Abberton Reservoir

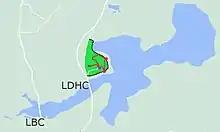
LBC Layer Breton CausewayLDHC Layer de la Haye Causeway Nature reserve Paths and bird hides Visitor Centre

Abberton Reservoir was first filled just before the start of World War II in 1939, and the Ministry of Defence was concerned that it might be used by German seaplanes as part of a possible invasion. To prevent this, 312 naval mines, anchored by steel cables, were laid in a grid across the reservoir. Steel cables were stretched across the part of the reservoir nearest to the pumping station, since exploding mines might have damaged the building. Some were inadvertently detonated by ice, but most were exploded after the war by soldiers firing from the banks.